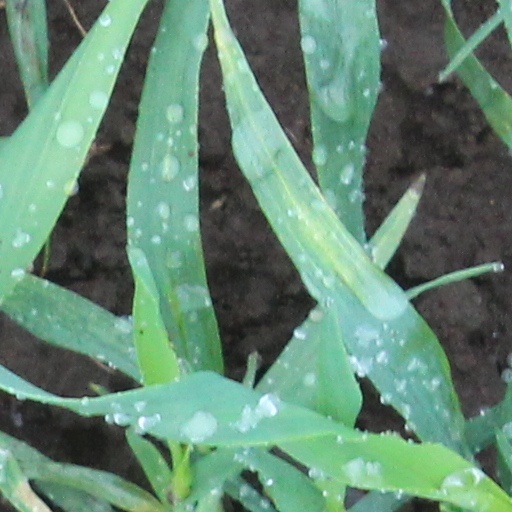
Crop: wheat